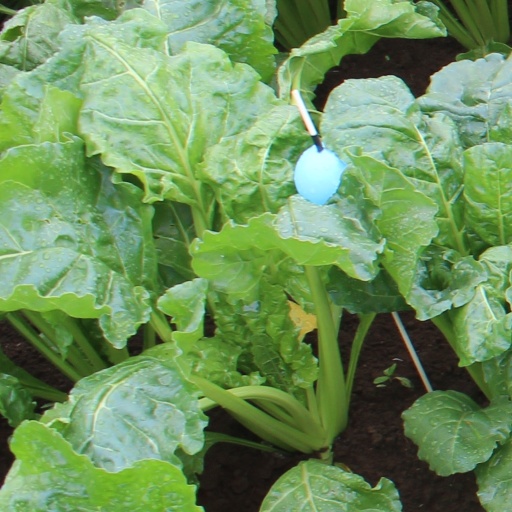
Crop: sugar beet